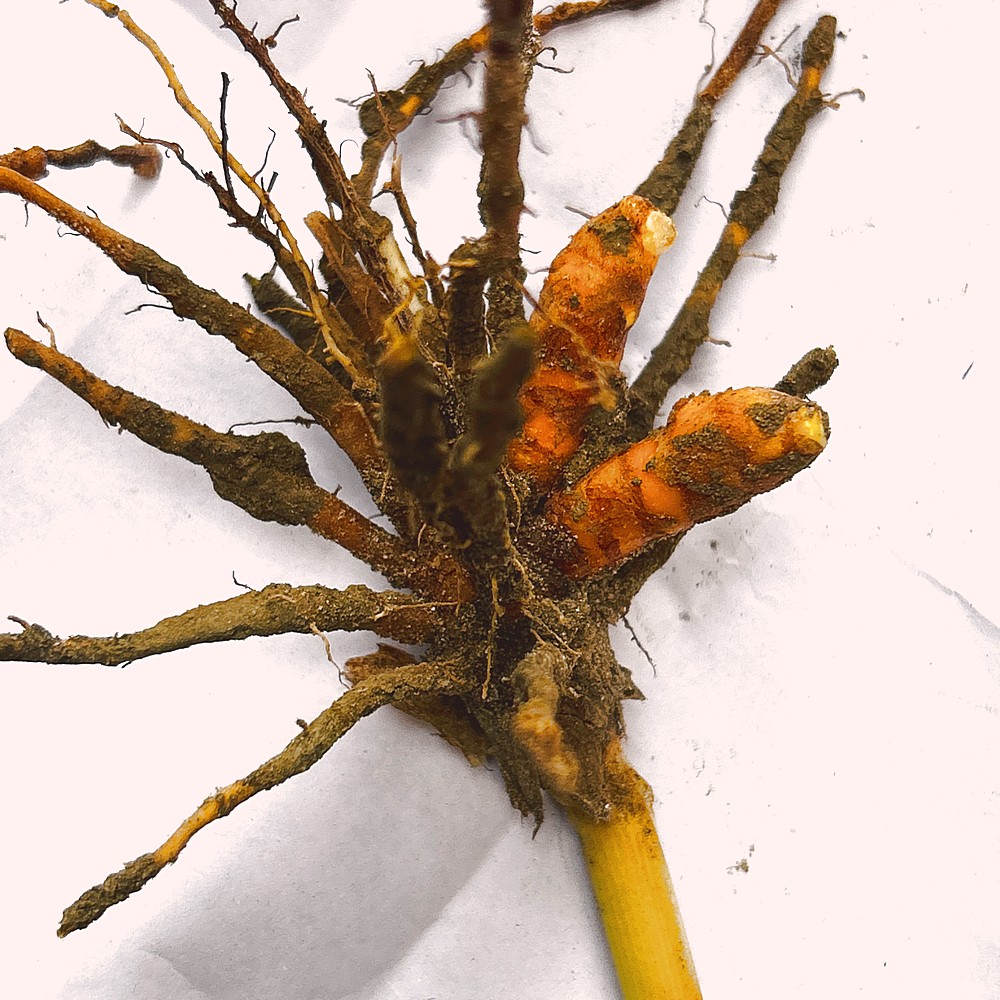
Label: Rhizome Healthy Root